Agriculture in Canada

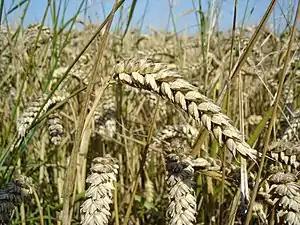
Wheat head close up view

In 1925, Saskatchewan produced over half of the wheat in the Dominion of Canada, threshing more than 240,000,000 bushels (6,500,000 metric tons) of wheat. Rapeseed, alfalfa, barley, canola, flax, rye, and oats are other popularly grown grain crops.